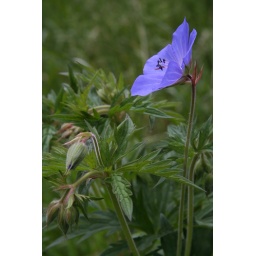
A blue flower beside one of the paths through Hampstead Heath in London.